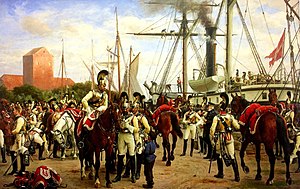
Livgarden til Hest / Navnet
Livgarden til Hest i Korsør på vej til den første slesvigske krig i 1848. Maleri af Otto Bache fra 1888.
Livgarden til Hest blev oprettet af Frederik 3. i januar 1661. Ud over at fungere som kongens beredne vagt, var det også et kyrassérregiment, der indgik i hæren. Den kongelige Livgarde til Hest blev opløst 31. maj 1866.